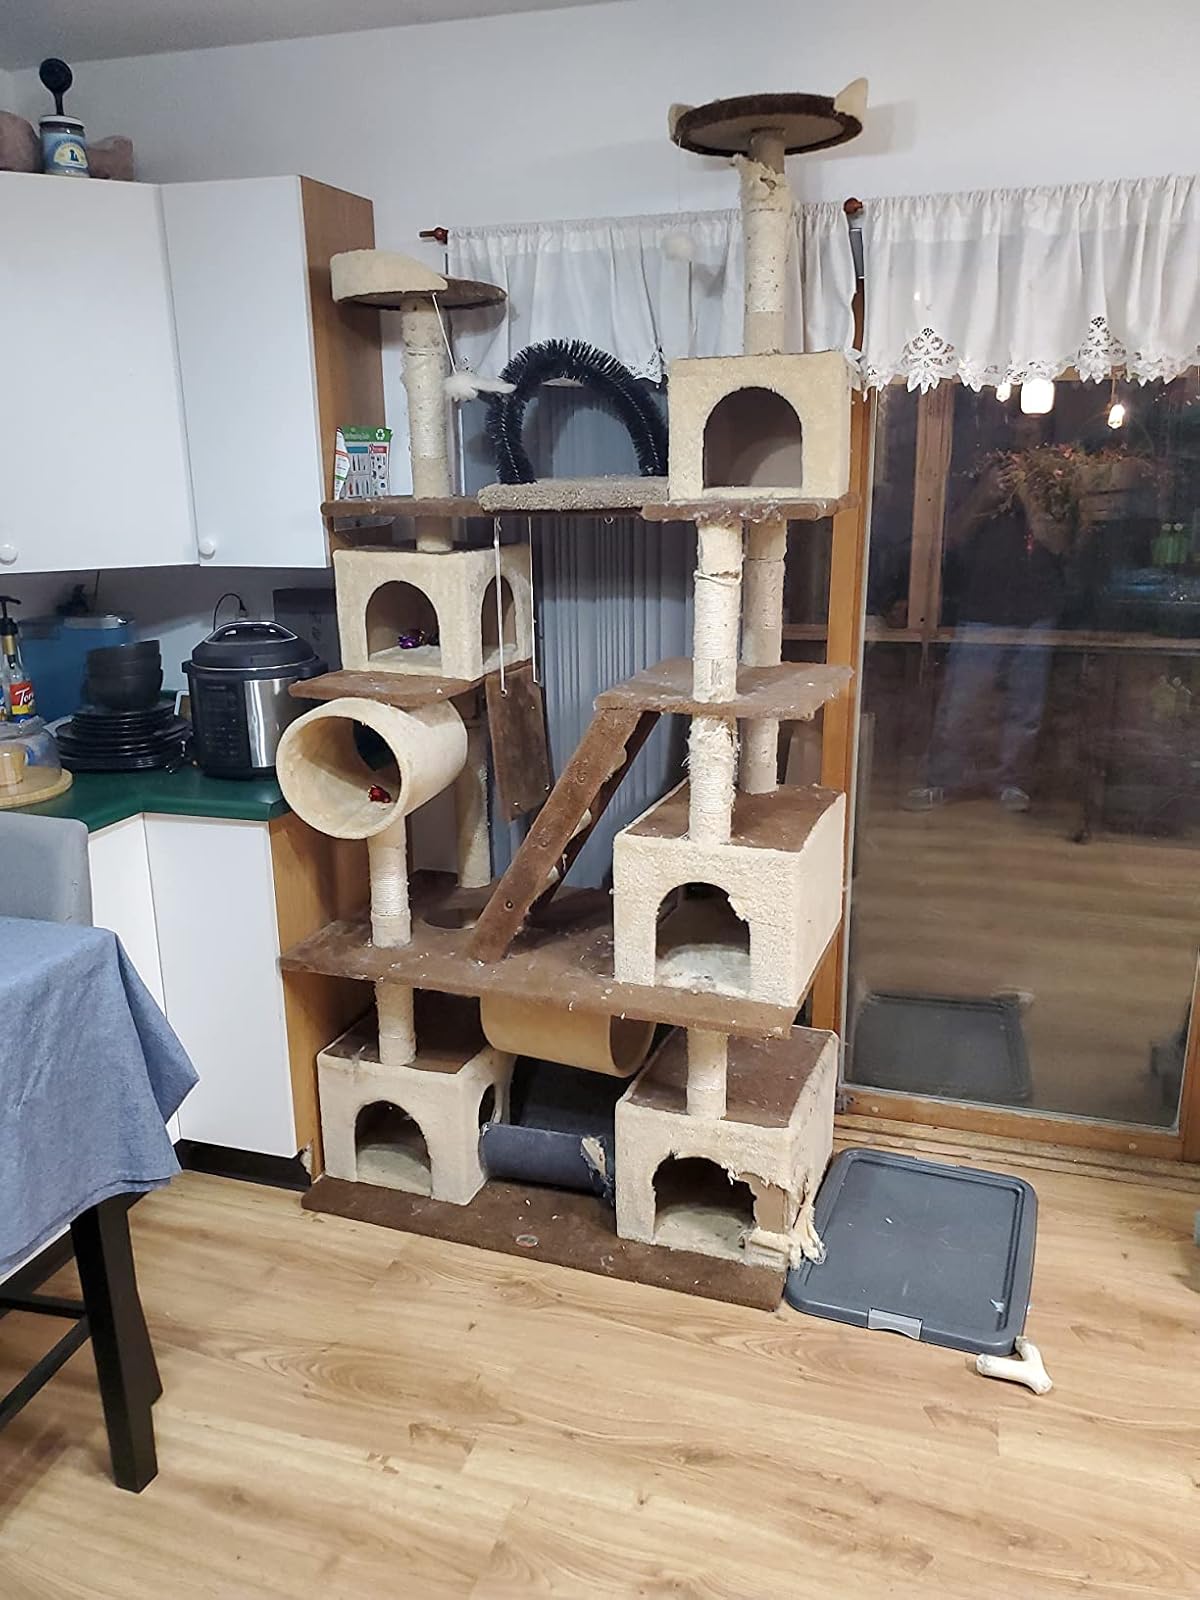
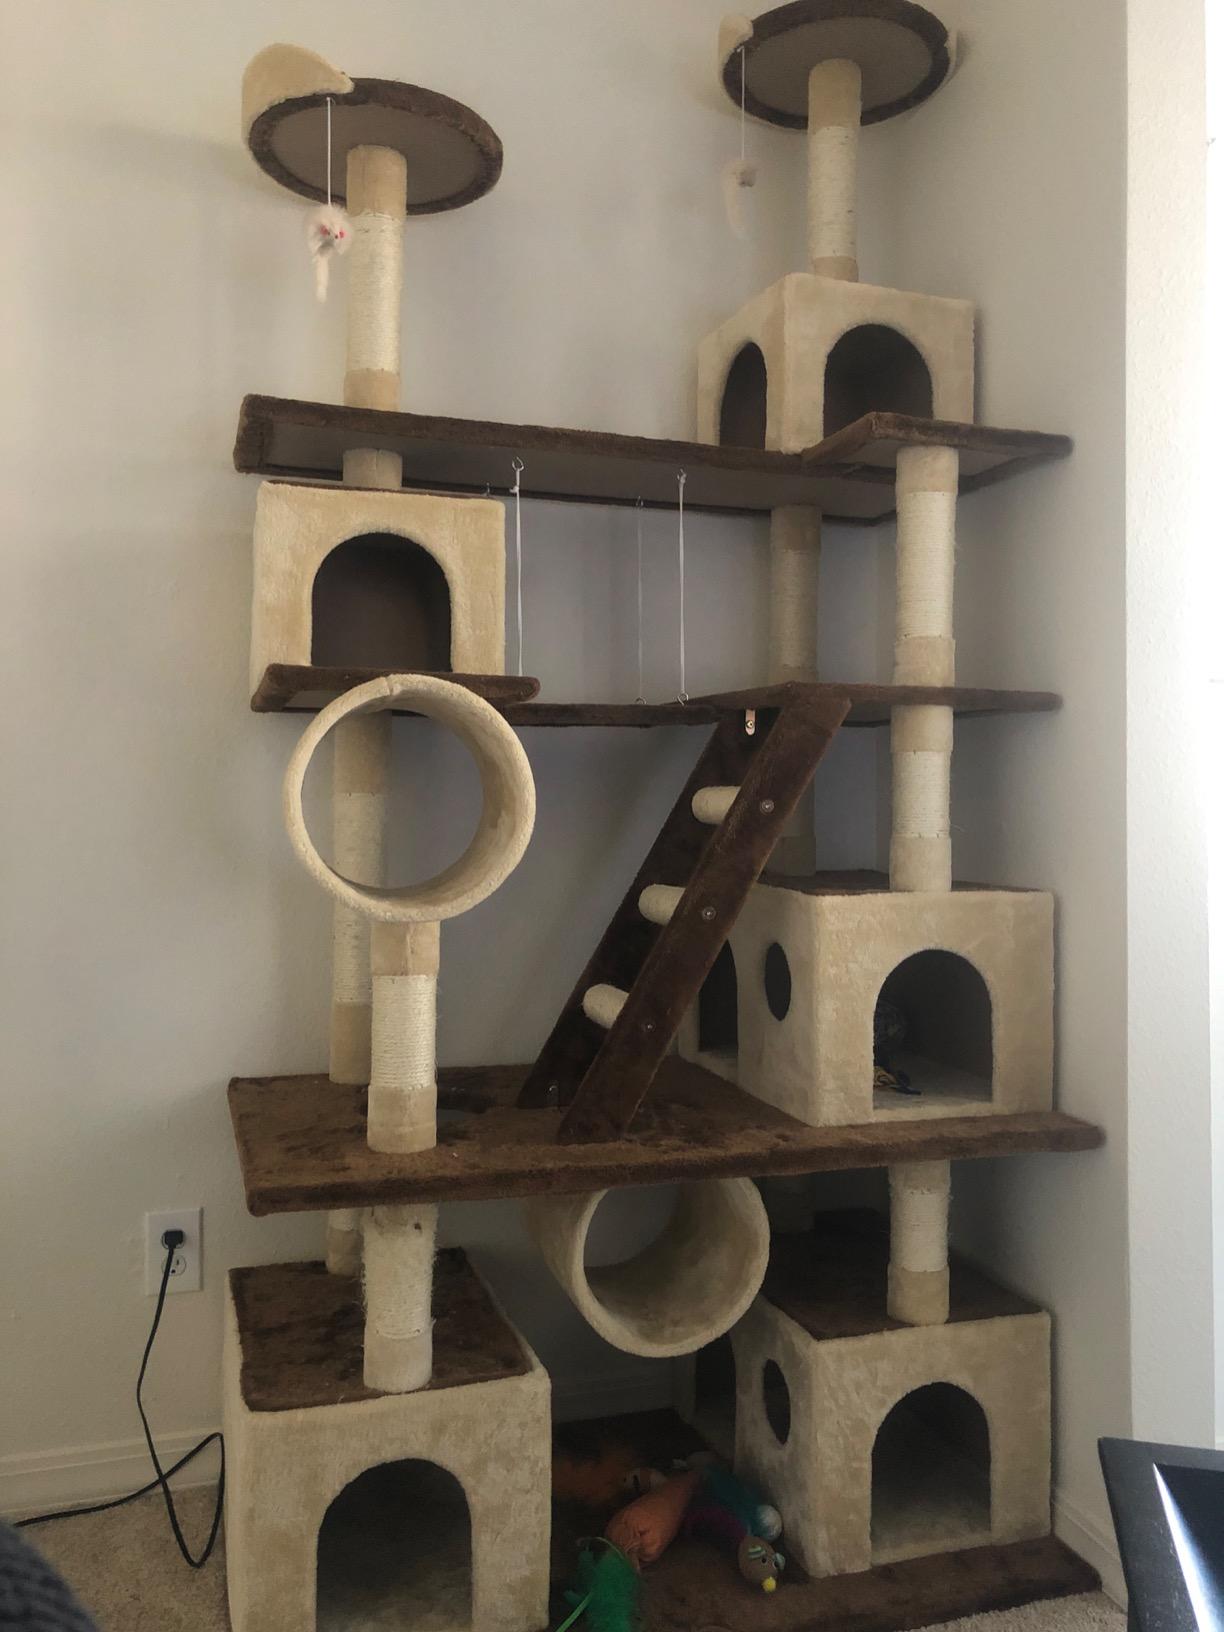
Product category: items_cat tree
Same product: yes